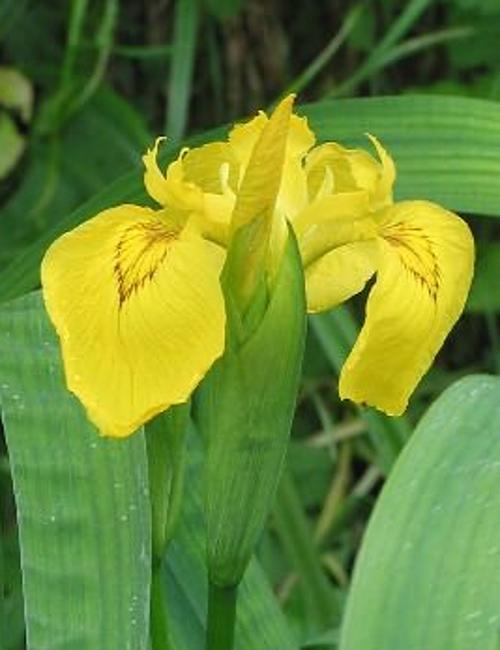
Label: yellow iris